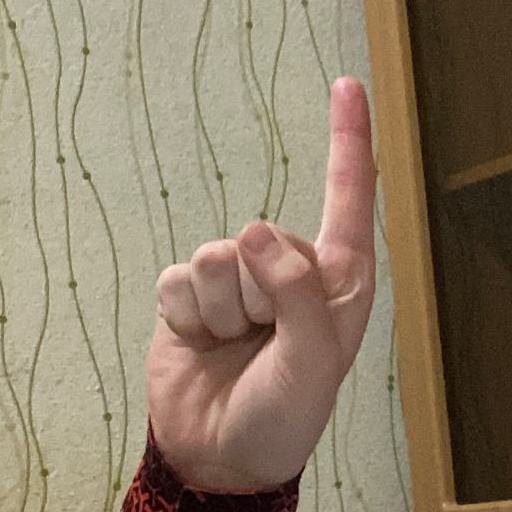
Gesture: one